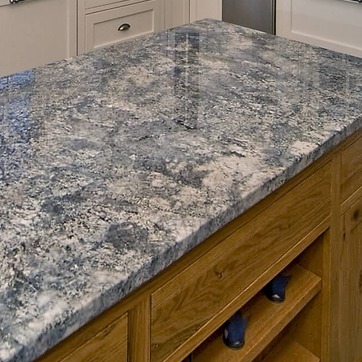
Material: polishedstone